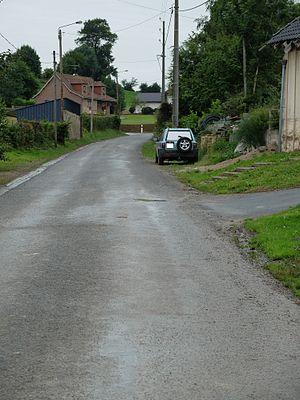
Vue de la rue principale de Blangerval-Blangermont.